Olive Biller

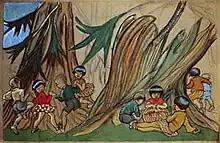
Japanese Kindergarten (between 1934 and 1939, Private Collection)

Relocating to Vancouver in 1934, she studied oil painting with Jock Macdonald, Fred Varley and life drawing with Tonshek Ustinov (1903–90) at the British Columbia College of Art. This short-lived art school was formed in 1933 by artists disgruntled with the Vancouver School of Decorative and Applied Arts, forerunner of the Vancouver School of Art, now known as Emily Carr University of Art and Design. Biller's later work consists primarily of landscapes and genre scenes in an expressionist style, akin to but more lyrical than her contemporary Emily Carr. Other examples of her paintings and drawings are in the BC Archives, the Art Gallery of Greater Victoria, University College London and private collections in Canada and the UK.